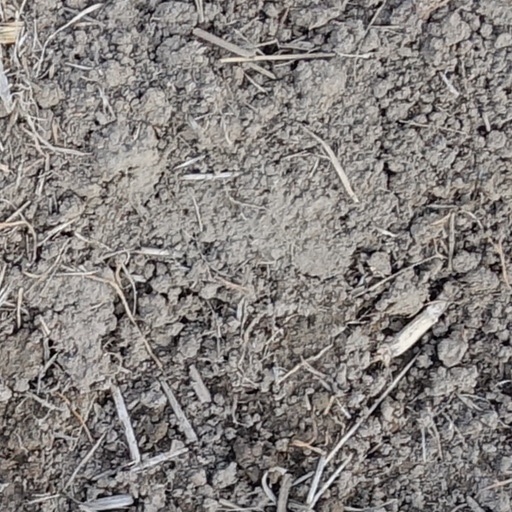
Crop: wheat